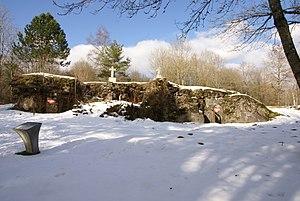
Abri d'infanterie FT3 (Froideterre-Thiaumont), près de Verdun.
La place fortifiée de Verdun est une place forte centrée sur la ville de Verdun, dans l'Est de la France. Appelée camp retranché de Verdun à partir de la fin du XIXᵉ siècle, elle prend en août 1915 le nom de région fortifiée de Verdun, en englobant les forts du rideau des Hauts de Meuse.